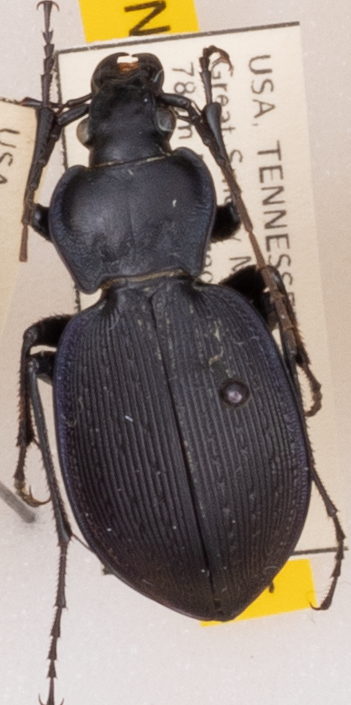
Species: Carabus goryi
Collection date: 2022-08-16
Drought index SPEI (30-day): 1.01
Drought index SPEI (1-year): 0.938
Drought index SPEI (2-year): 2.09